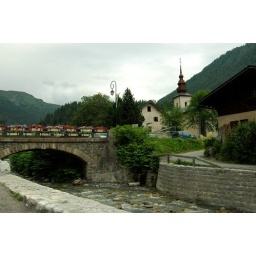
Photo of bridge over river in Argentiere,